Disruptive eye mask

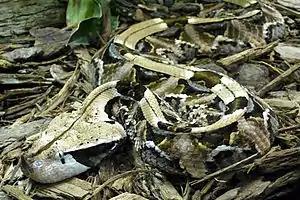
Gaboon viper, its eye concealed by a disruptive mask

Disruptive eye masks are camouflage markings that conceal the eyes of an animal from its predators or prey. They are used by prey, to avoid being seen by predators, and by predators to help them approach their prey.